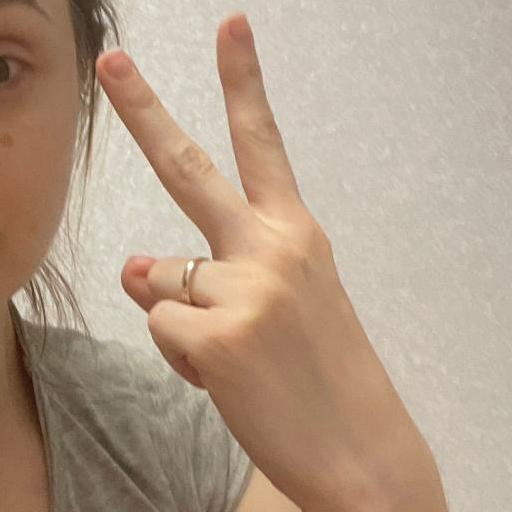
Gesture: peace_inverted